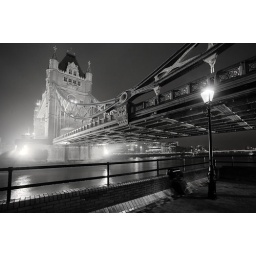
by tower bridge